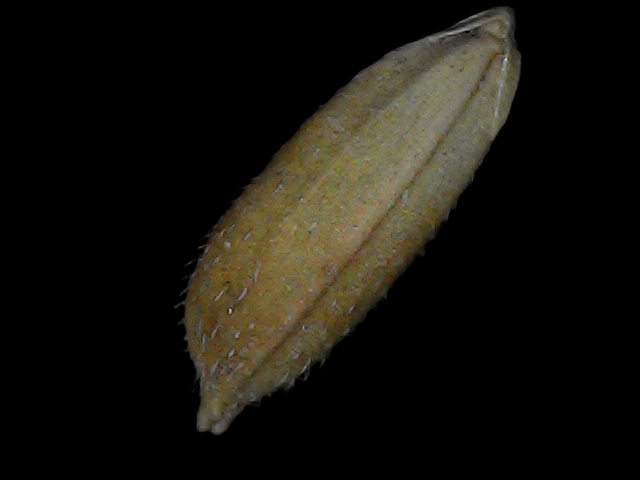
Rice variety: Bd93